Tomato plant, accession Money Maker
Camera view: horizontal (90 deg, fisheye); turntable rotation: 90 degrees
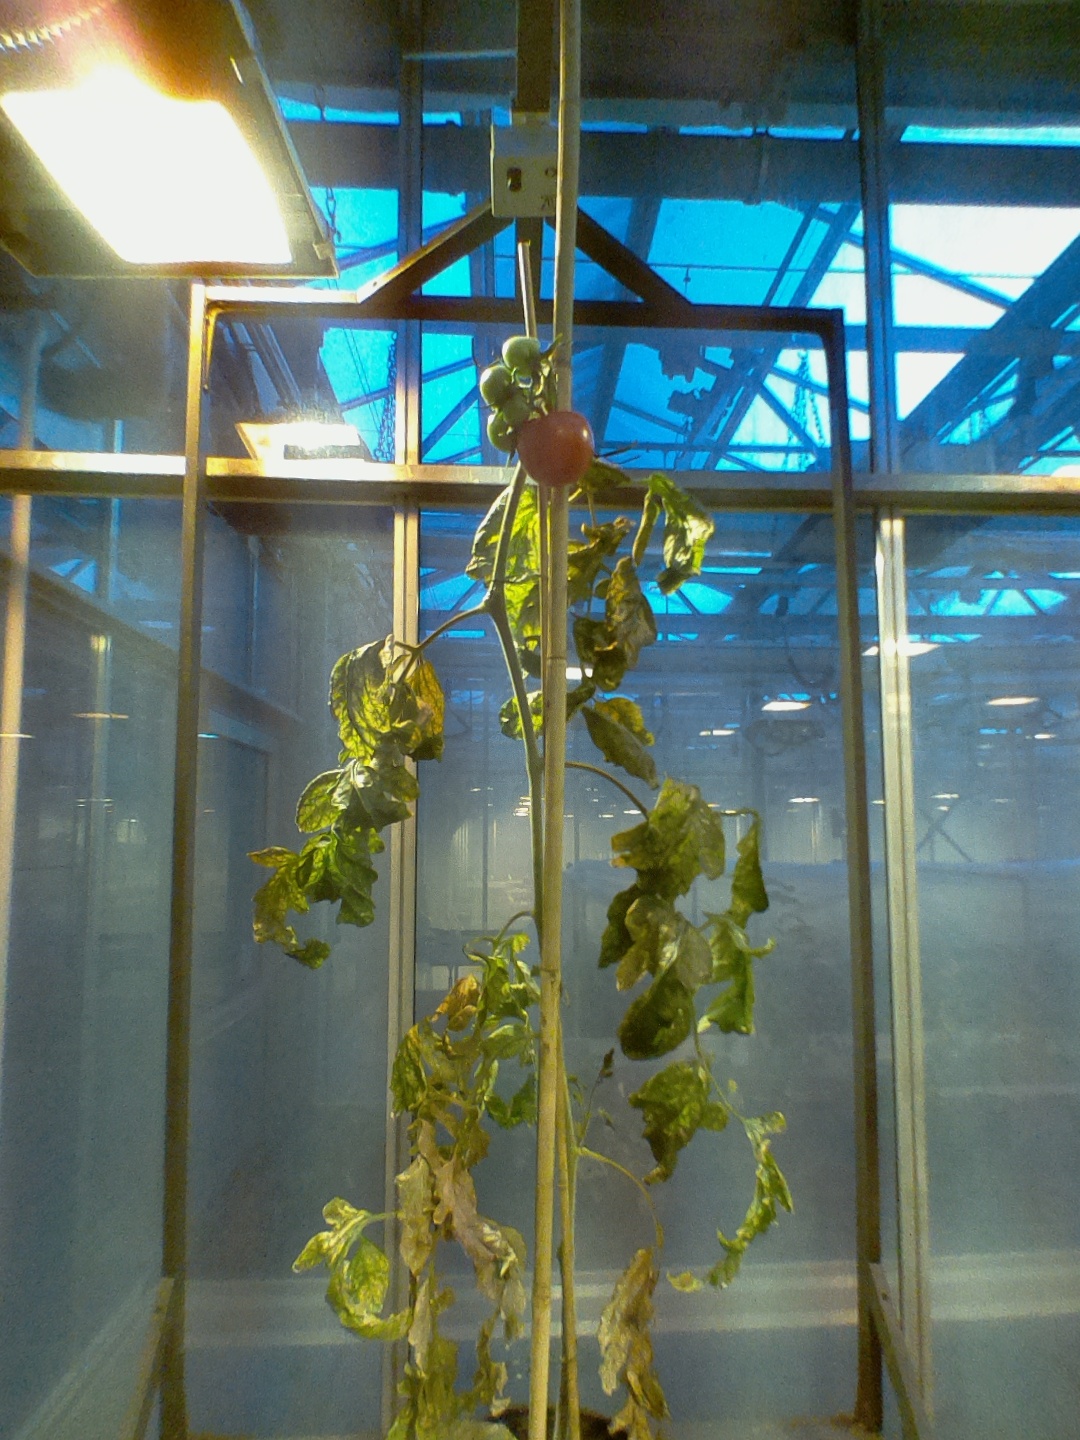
BBCH growth stage 81: 10%-20% of fruits show typical fully ripe color